Culture of Melbourne

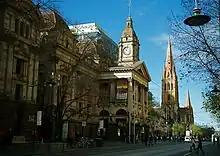
Melbourne Town Hall, one of the Melbourne International Comedy Festival's main venues

The Australian Ballet Company is based in Melbourne and the National Theatre in St Kilda is the oldest ballet school in Australia. Ballet is a regular feature at the Victorian Arts Centre and National Theatre venues. Melbourne is the second home of Opera Australia after it merged with Victoria State Opera in 1996. The Victorian Opera held its inaugural season in 2006 and operates in various Melbourne venues.